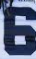
Number: 6